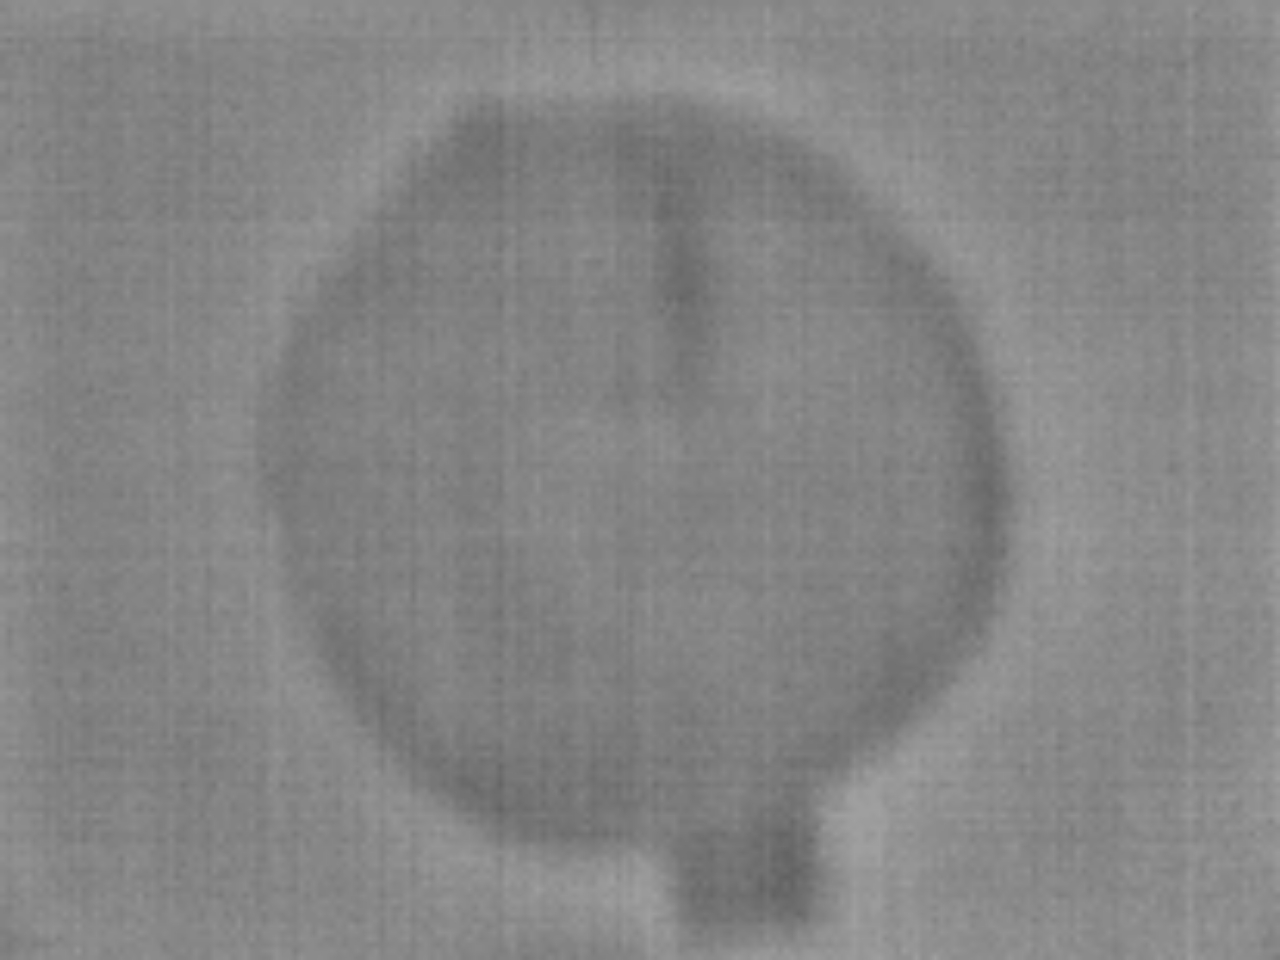
Label: No Defect